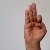
The image shows a hand gesture representing the letter 'F' in Indian Sign Language.